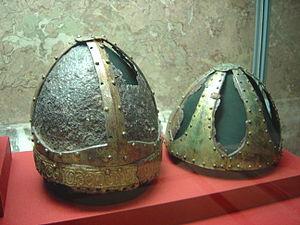
On peut voir cet objet à l'annexe du Kunsthistorisches Museum (Musée de l'histoire de l'art) située dans le Neuburg de la Hofburg de Vienne, Autriche (site en anglais).
Cette page propose une liste de couvre-chefs par ordre alphabétique.